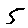
Label: 5